Fan Wanzhang

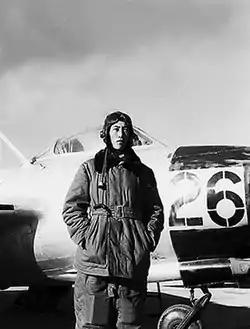
Fan Wanzhang during the Korean War.

Fan Wanzhang (1927 in Qixia, Shandong - August 8, 1952) was a MiG-15 pilot of the People's Republic of China. He was a flying ace during the Korean War, with 8 victories.